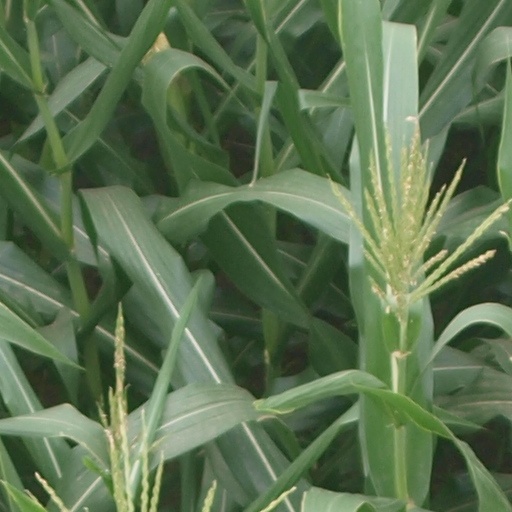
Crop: maize; corn